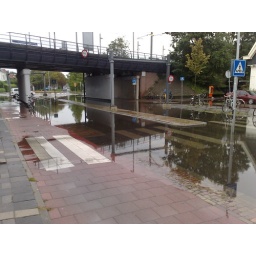
Hallo Remco,Hierbij de foto's van de wateroverlast op het oosteinde in voorburg op 26-08-2010.het water is ook tot in de hal van de bloemenkiosk gekomen.Groetjes,Wouter